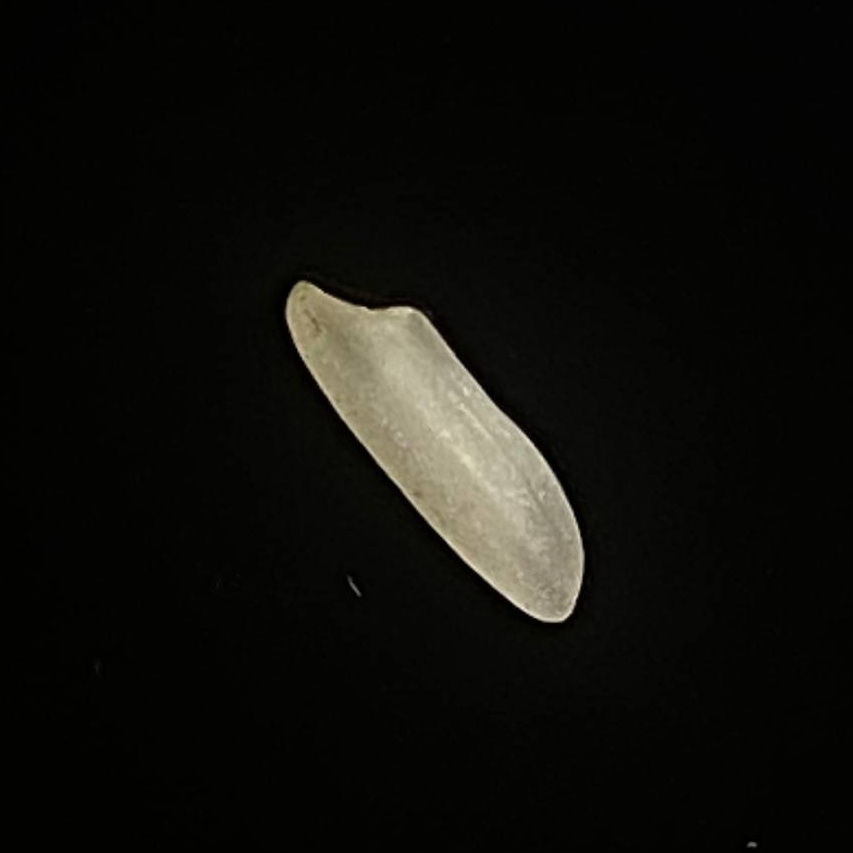
Rice variety: Shampakatari